1965 in the Vietnam War

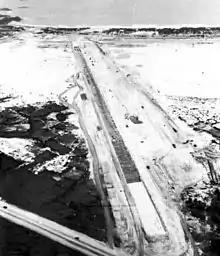
Chu Lai Air Base under construction

A U.S. Navy RF-8 Crusader reconnaissance aircraft photographed an SA-2 Guideline surface-to-air missile (SAM) site under construction in North Vietnam for the first time. The discovery, southeast of Hanoi, "sent shivers down the spines of task force commanders and line aviators alike", a historian would note later, but official permission to attack a site so close to the capital would not be given "until the Navy and Air Force lost a few jets to the SA-2s".